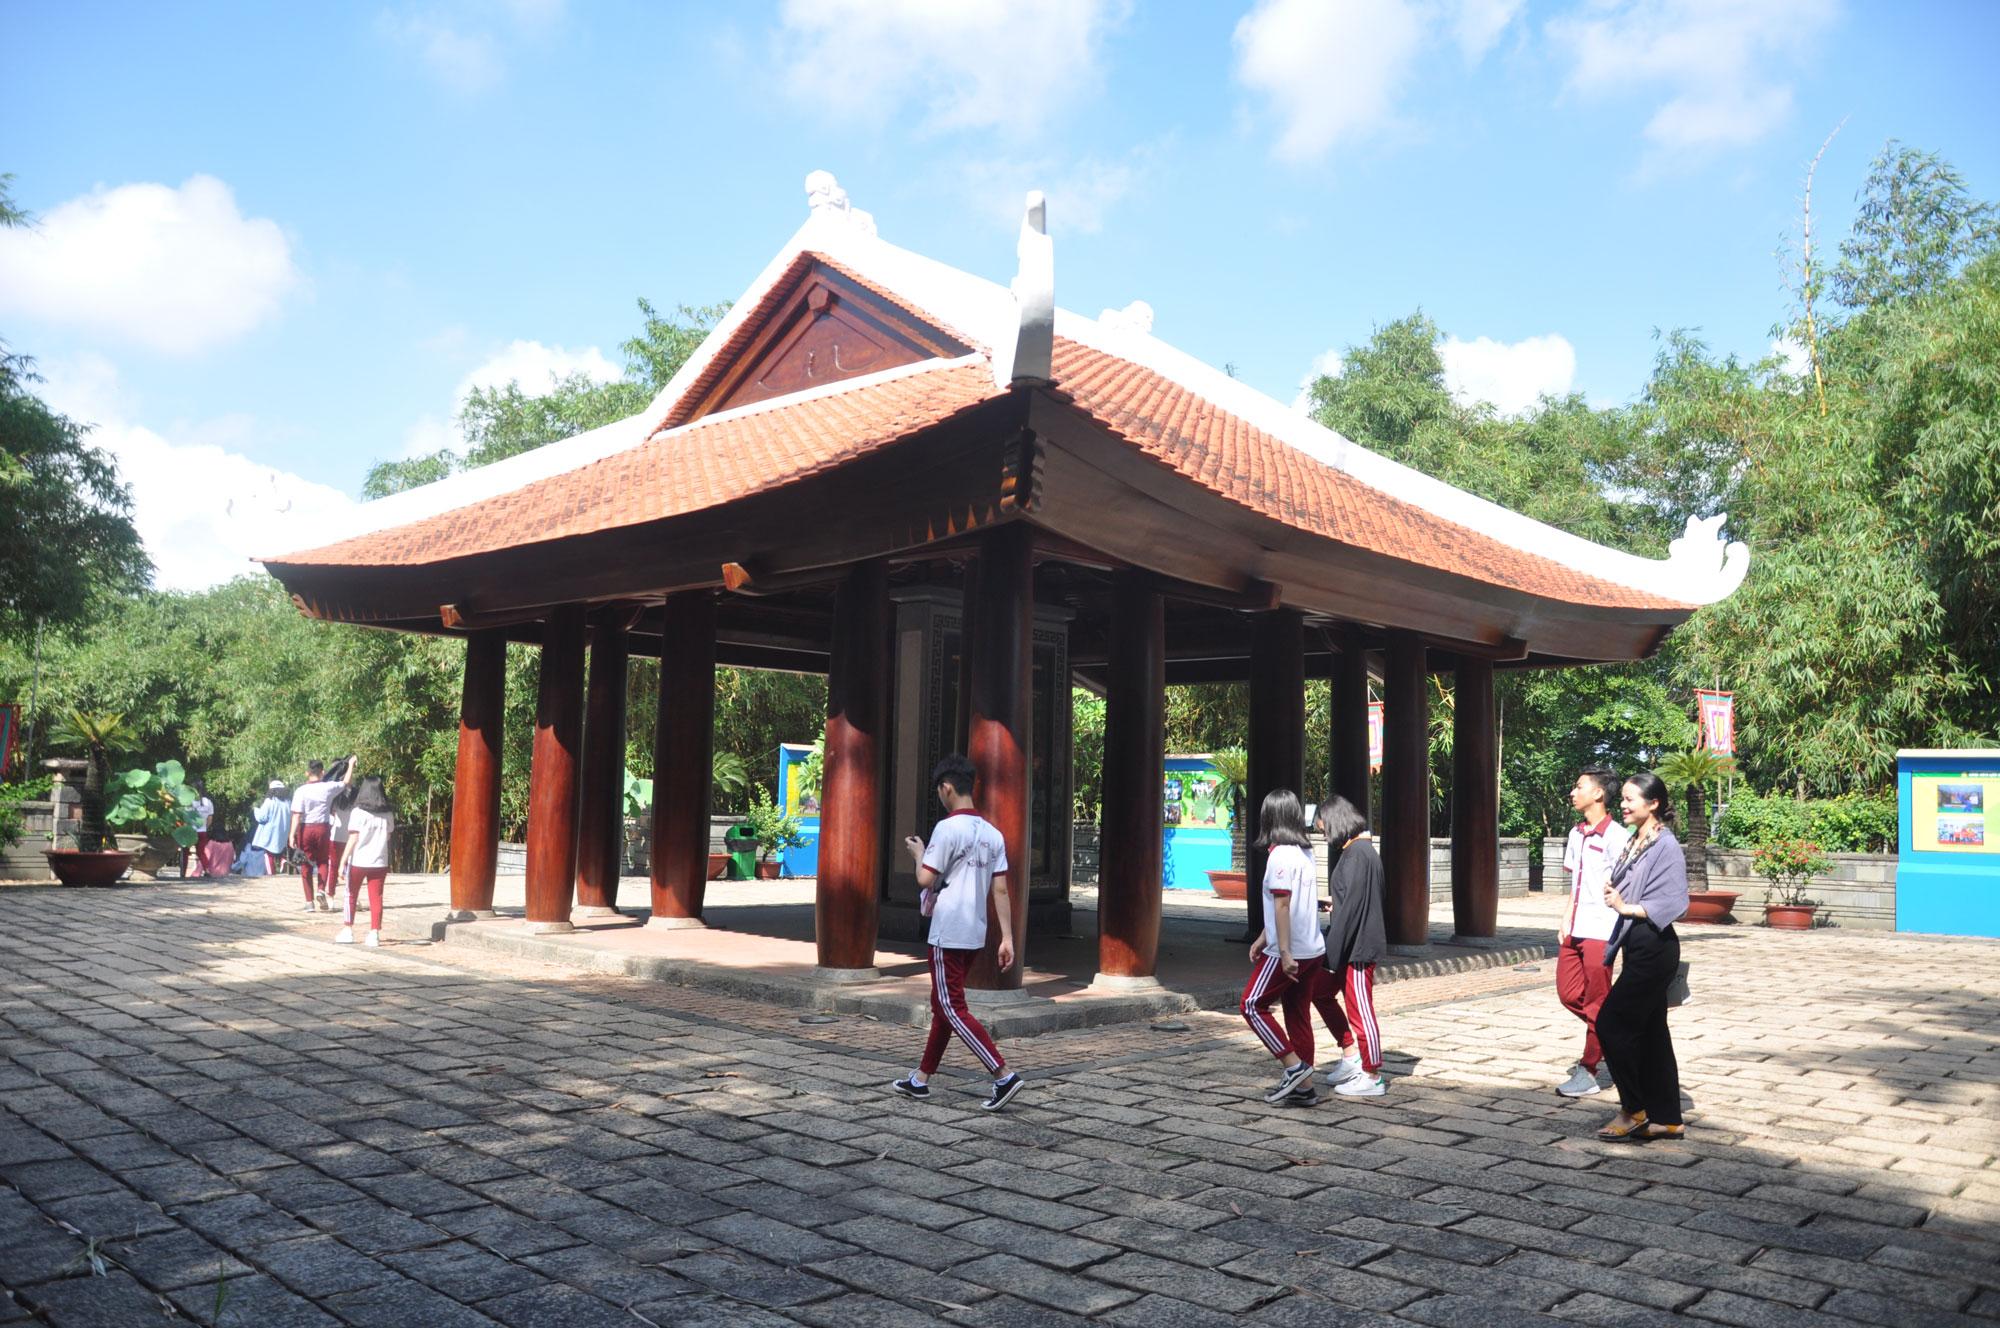
có một toà nhà xuất hiện ở gần khu vực mà các em học sinh di chuyển